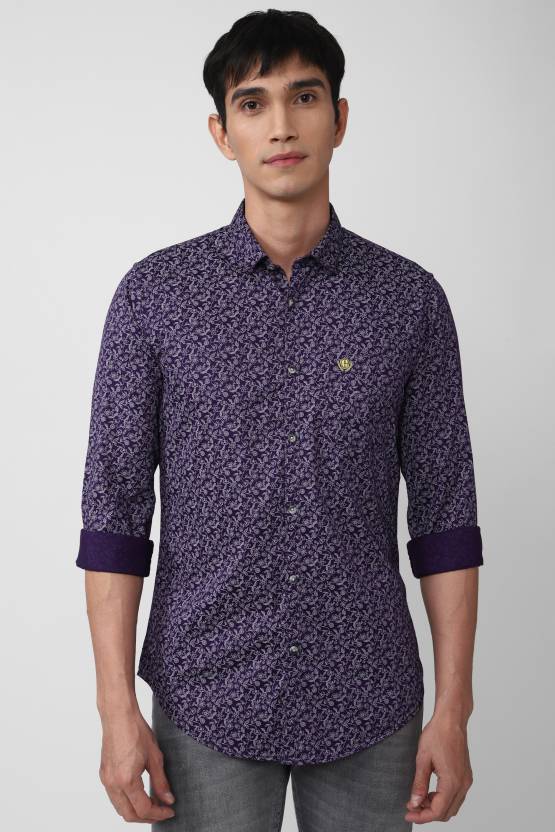
Product: Men Super Slim Fit Printed Formal Shirt
Price: ₹899
Colors: Purple
Pattern: Printed